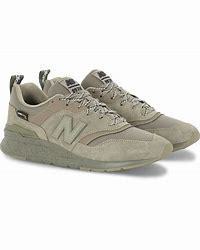
Brand: New
Model: Balance New Balance 997